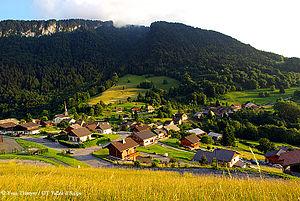
Village de La Vernaz, au coeur de la Vallée d'Aulps, Haute-Savoie, France
La Vernaz est une commune française située dans le département de la Haute-Savoie, en région Auvergne-Rhône-Alpes.